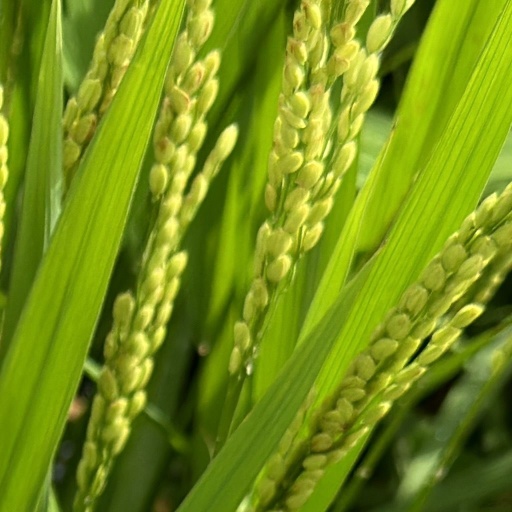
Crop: rice